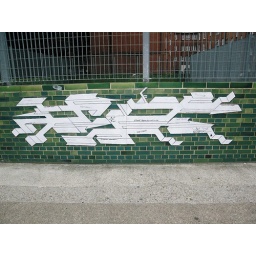
What a spot! Lovely old school brick work in green glaze with a plain white Hypertext hit!boOM!